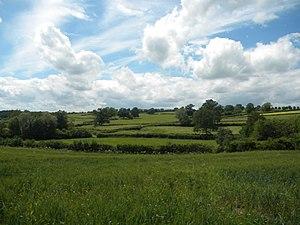
Paysage hameau de Pochey commune de Jouey